List of international presidential trips made by Rodrigo Duterte

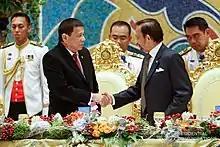
President Rodrigo Duterte and Brunei Darussalam Sultan Haji Hassanal Bolkiah Mu’zzaddin Waddaulah shake hands

On October 18–21, President Duterte travelled to Beijing, China on a state visit to meet with Chinese President Xi Jinping and Chinese Premier Li Keqiang to discuss ways on improving ties and cooperation amid regional issues, specifically the territorial disputes in the South China Sea. The two governments reiterated their agreement to properly resolve the disputes through bilateral discussion. Around 400 Filipino business executives joined Duterte in his delegation to discuss deals with Chinese business executives and government officials in the sectors of agribusiness, construction, energy, manufacturing, rail transport, and tourism. Duterte spoke at the Philippines–China Trade and Investment Forum, where he announced a "separation" from the United States in front of the Filipino and Chinese businessmen as well Chinese officials which he cited that the U.S. had lost "militarily, socially, and economically" and emphasizes a realignment of the Philippines to move closer to China. The Filipino press reported Duterte saying, "I have separated from them so I will be dependent on you for a long time but don't worry we will also help." The U.S. Department of State reacted to Duterte's rhetoric citing that it is causing confusion and consternation but reiterated the strong Philippines–United States relations. Duterte later departed Beijing for Davao City on the evening of October 22 with investments and loans worth of $24 billion.